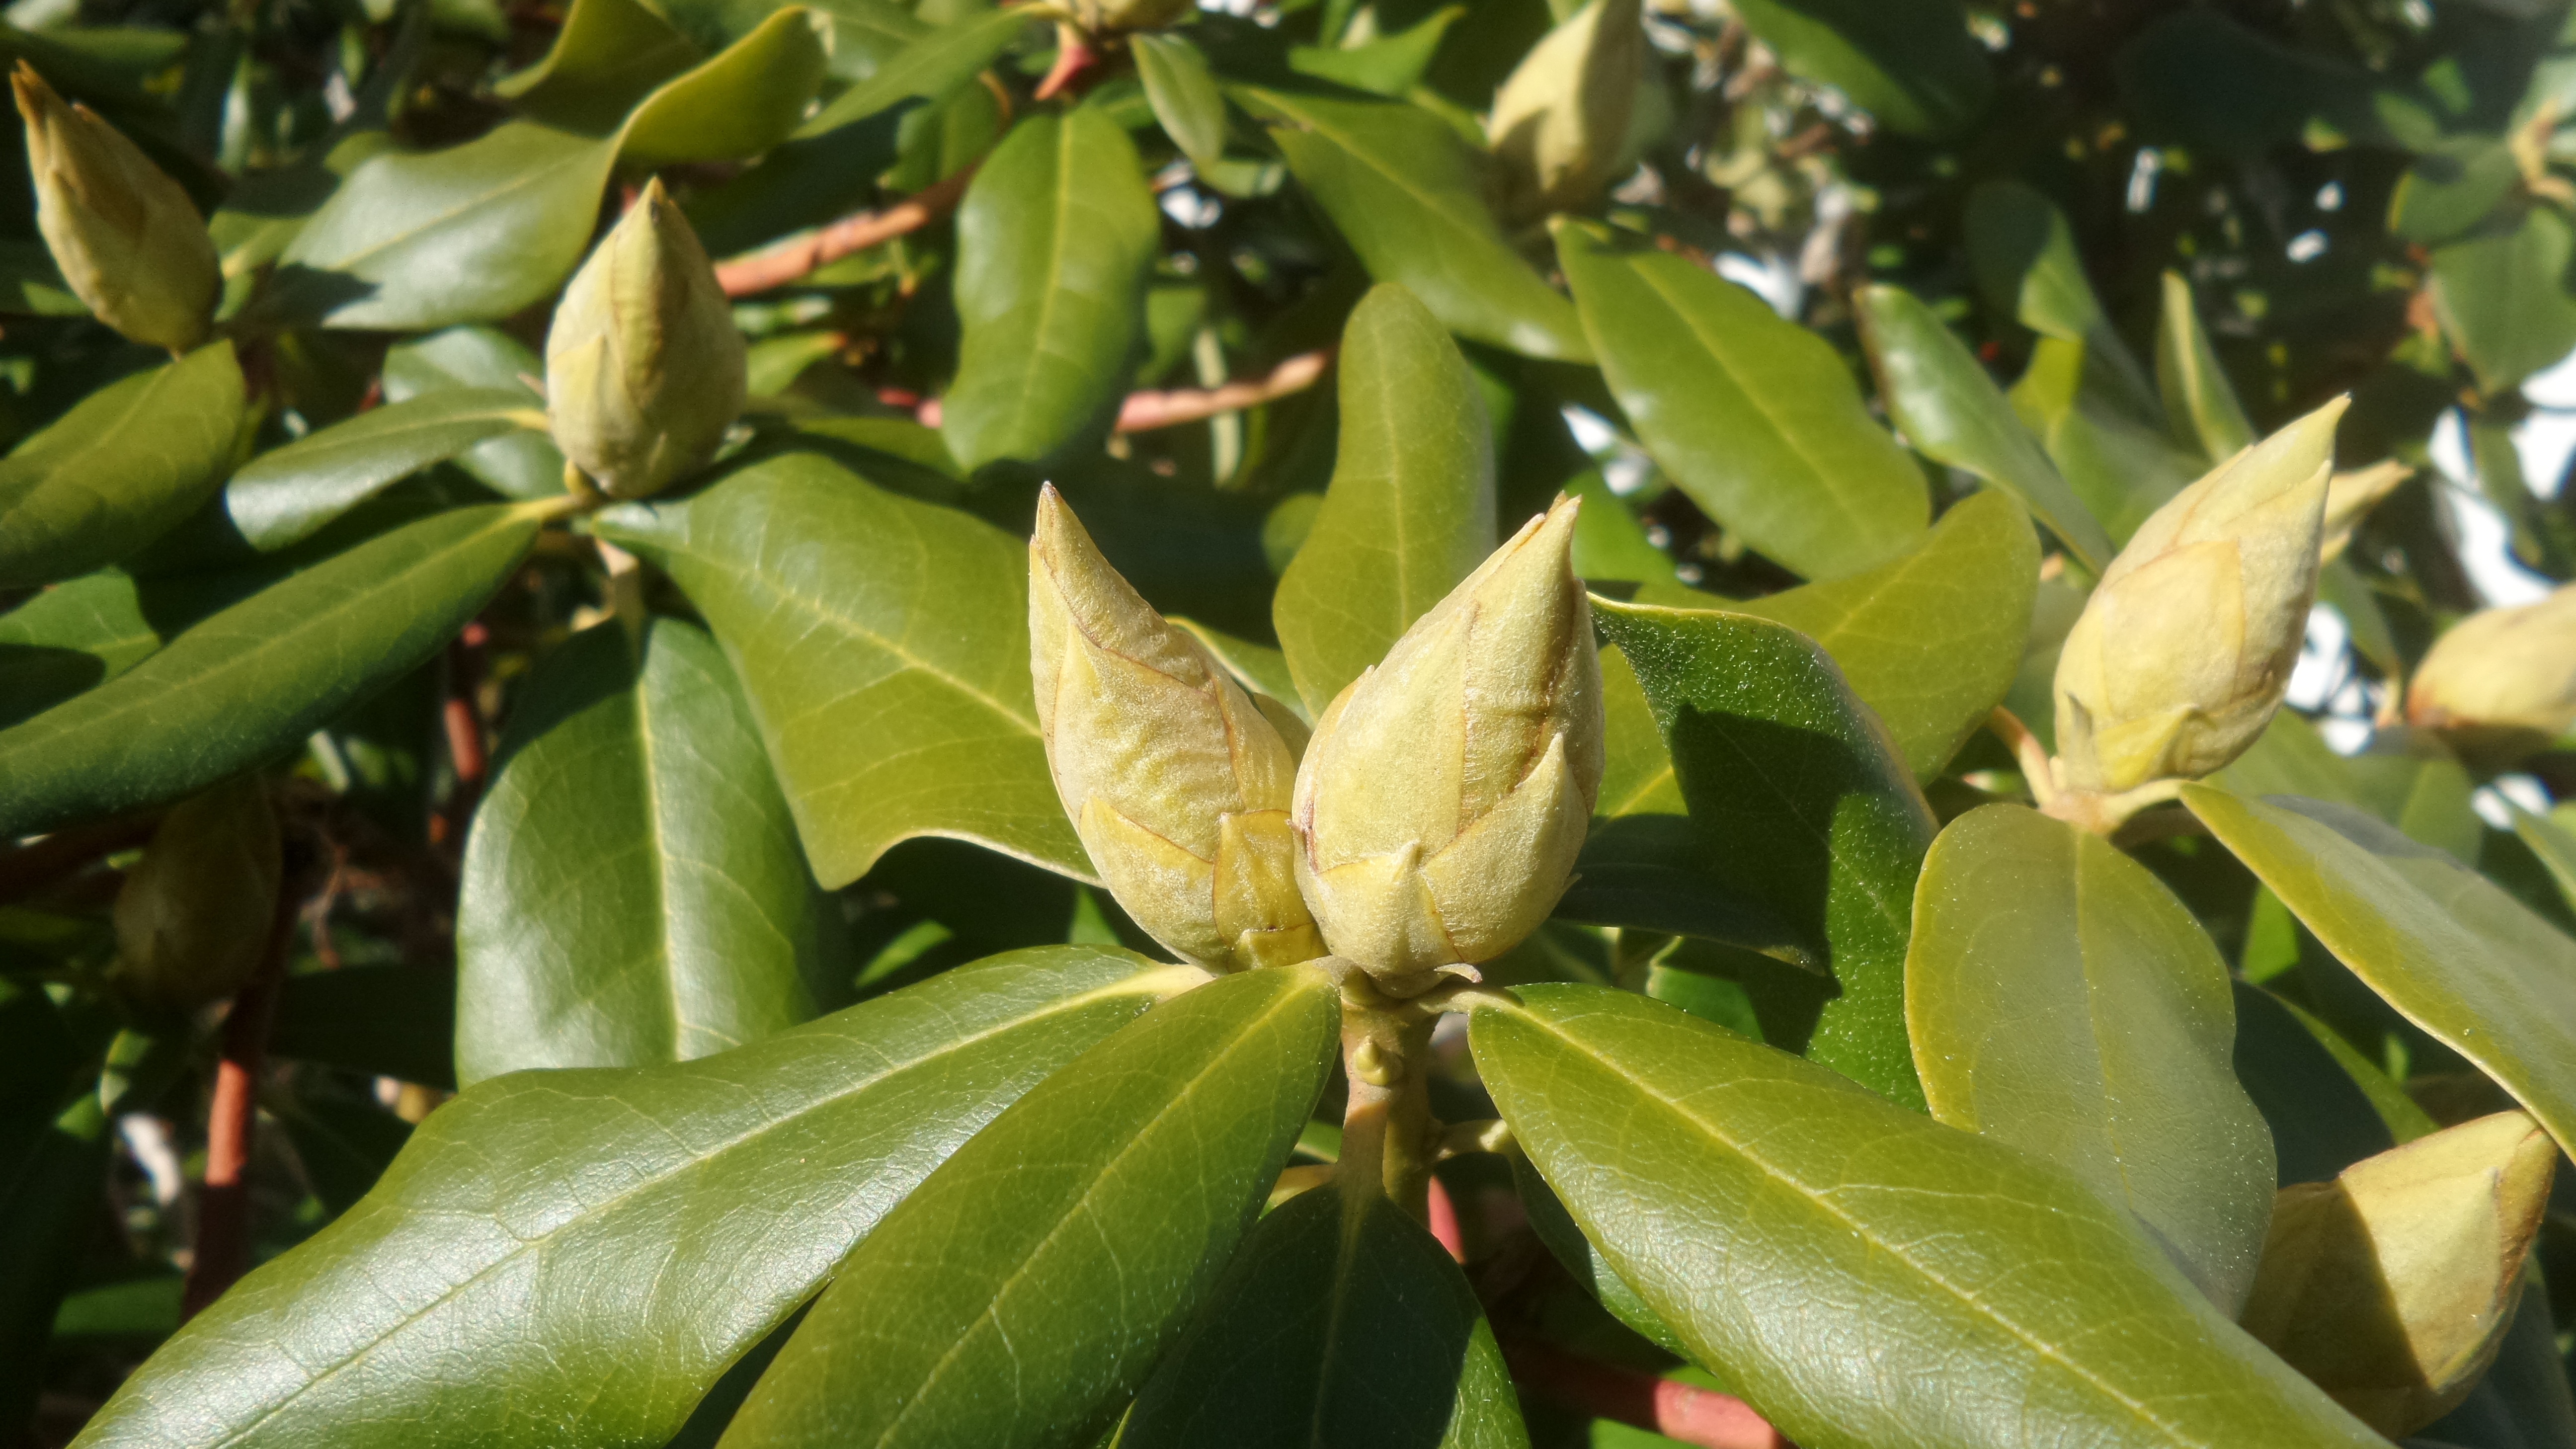
tree, nature, plant, fruit, leaf, flower, food, spring, produce, evergreen, botany, garden, flora, shrub, periwinkle, rhododendron, closed, rhododendrons, bud, inflorescence, ericaceae, flowering plant, heather green, woody plant, land plant, laurales